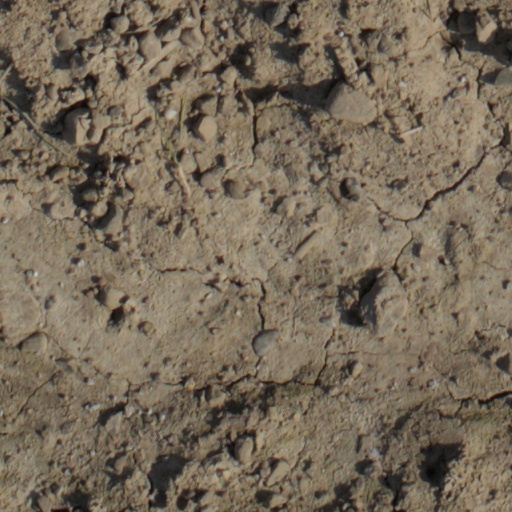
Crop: wheat